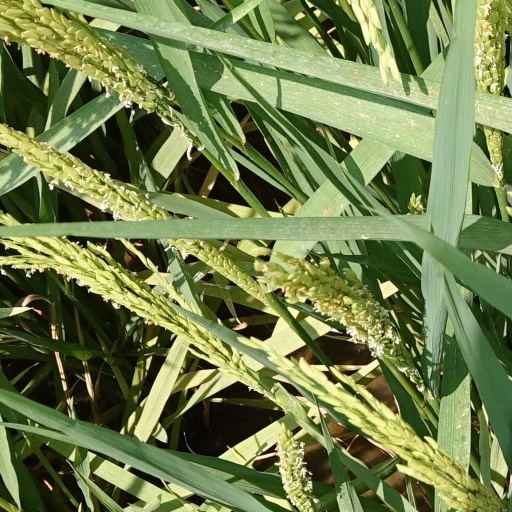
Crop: rice